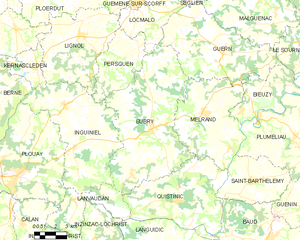
Bubry [bybʁi] est une commune française, située dans le département du Morbihan en région Bretagne.